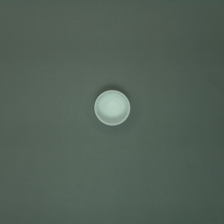
Color: white/transparent
Cap type: standard cap